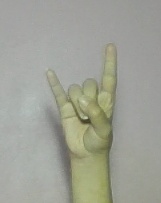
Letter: la